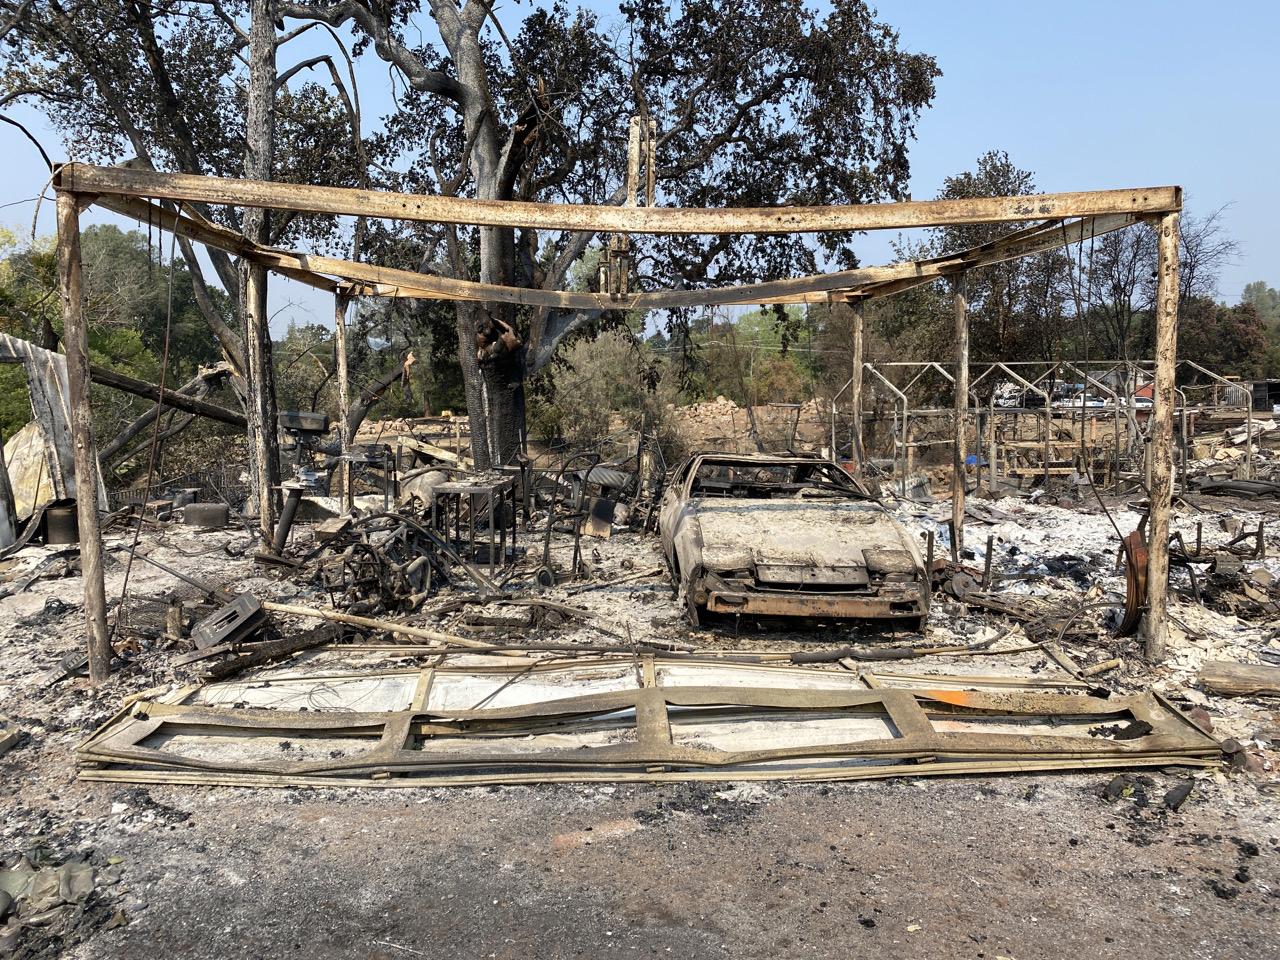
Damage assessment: destroyed